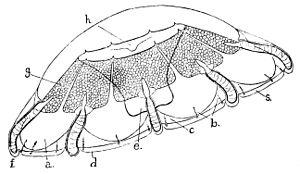
Cuninidae est une famille de méduses hydrozoaires faisant partie des cnidaires.